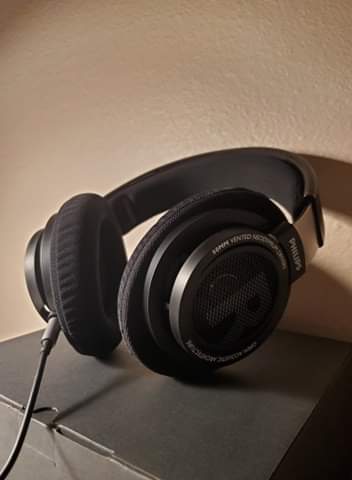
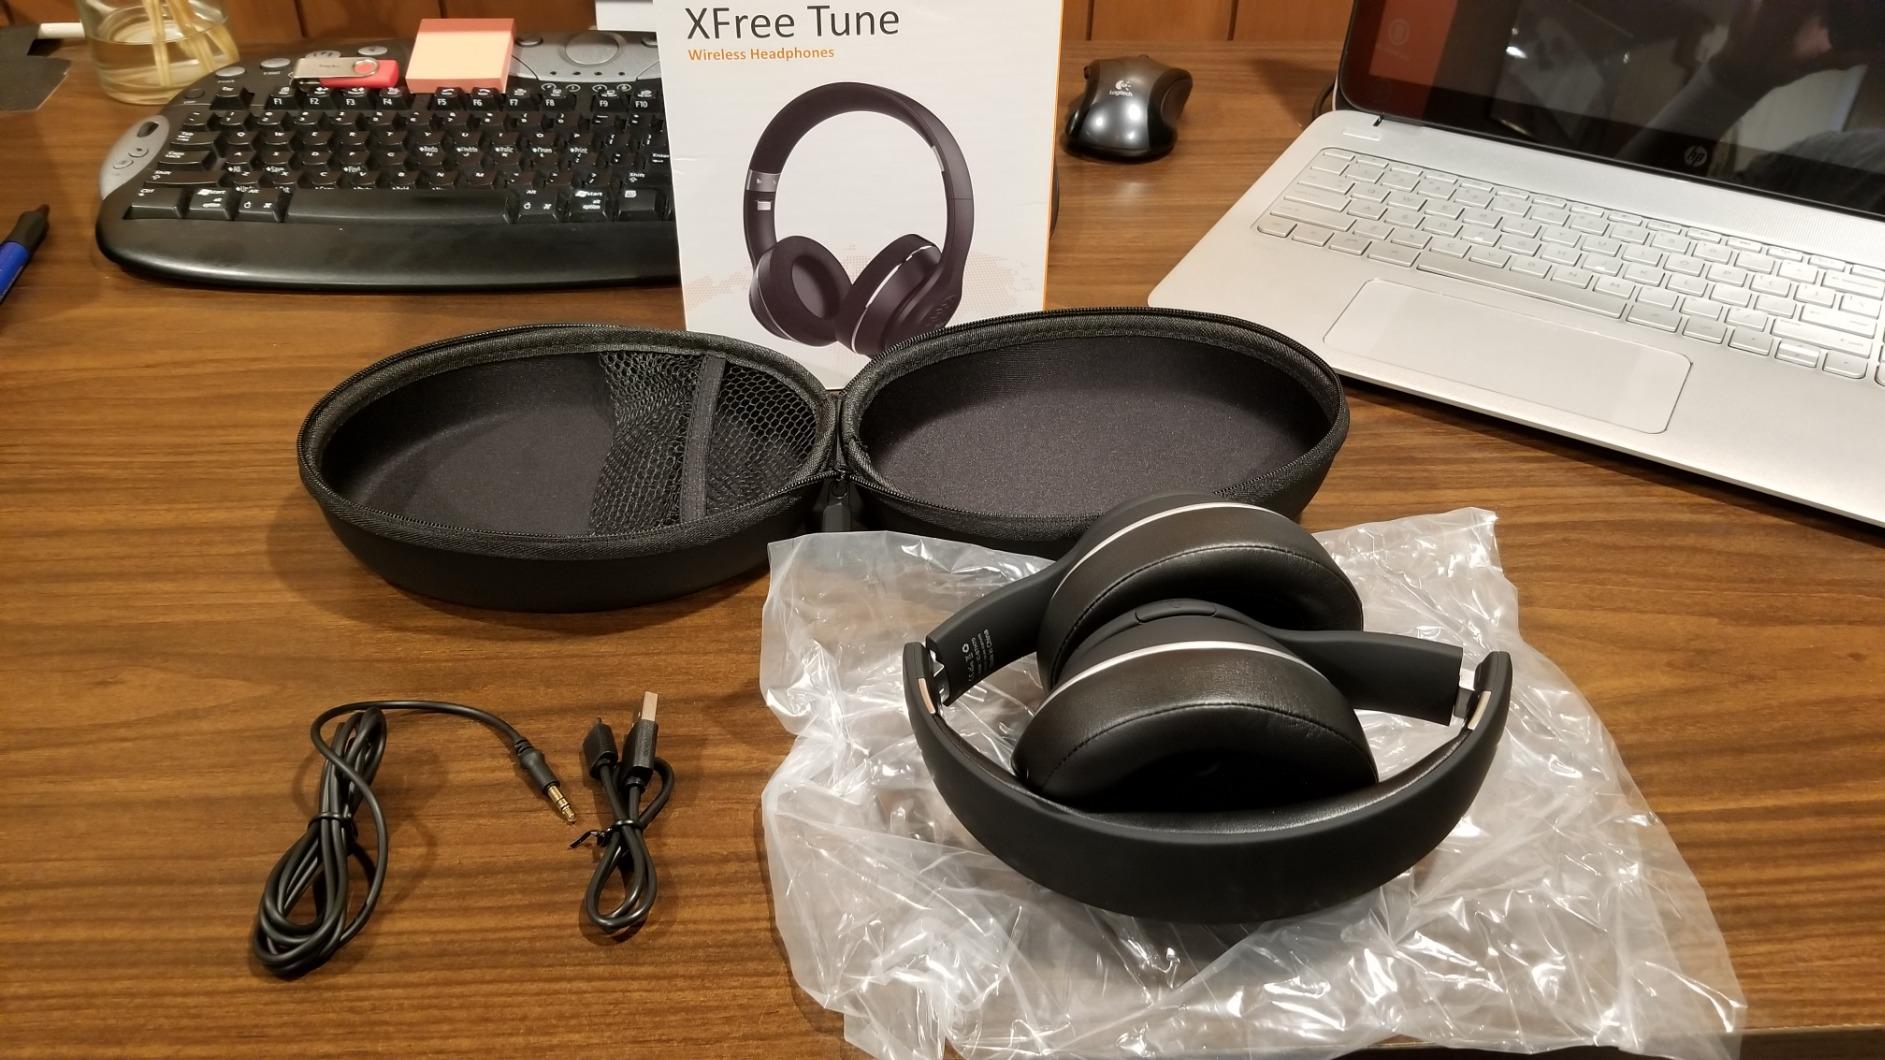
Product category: headphones
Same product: no